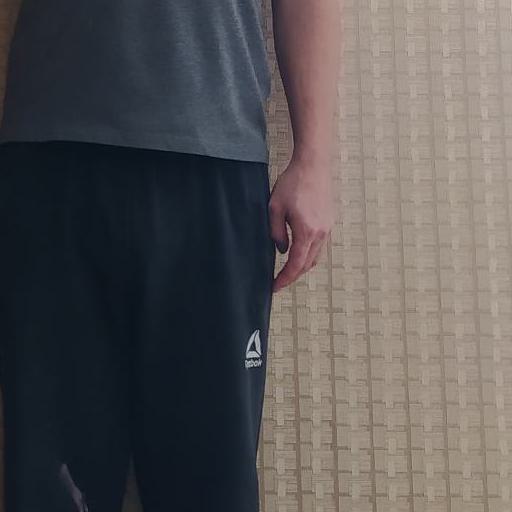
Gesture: no_gesture